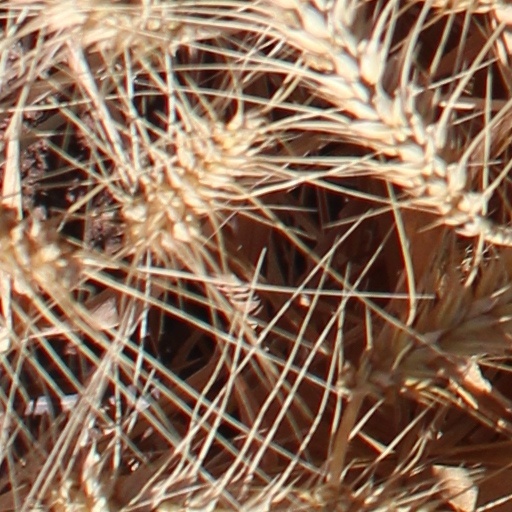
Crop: wheat